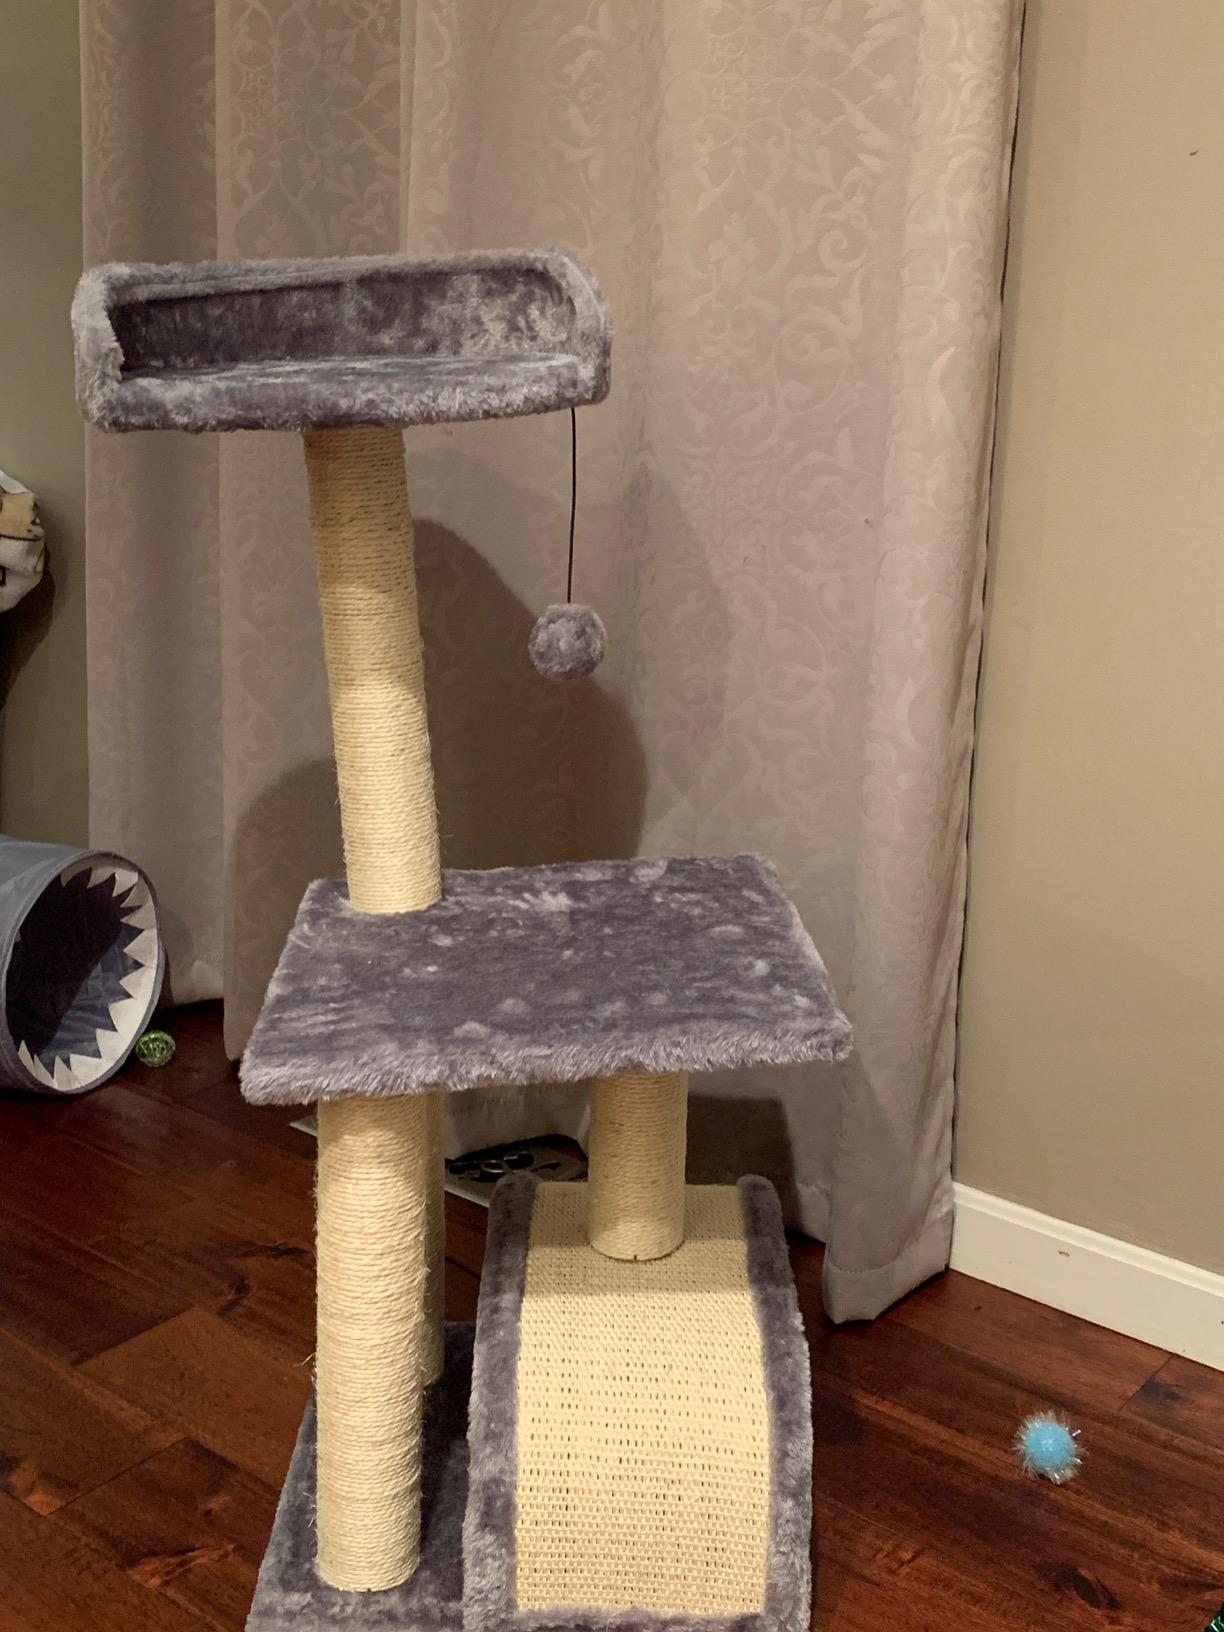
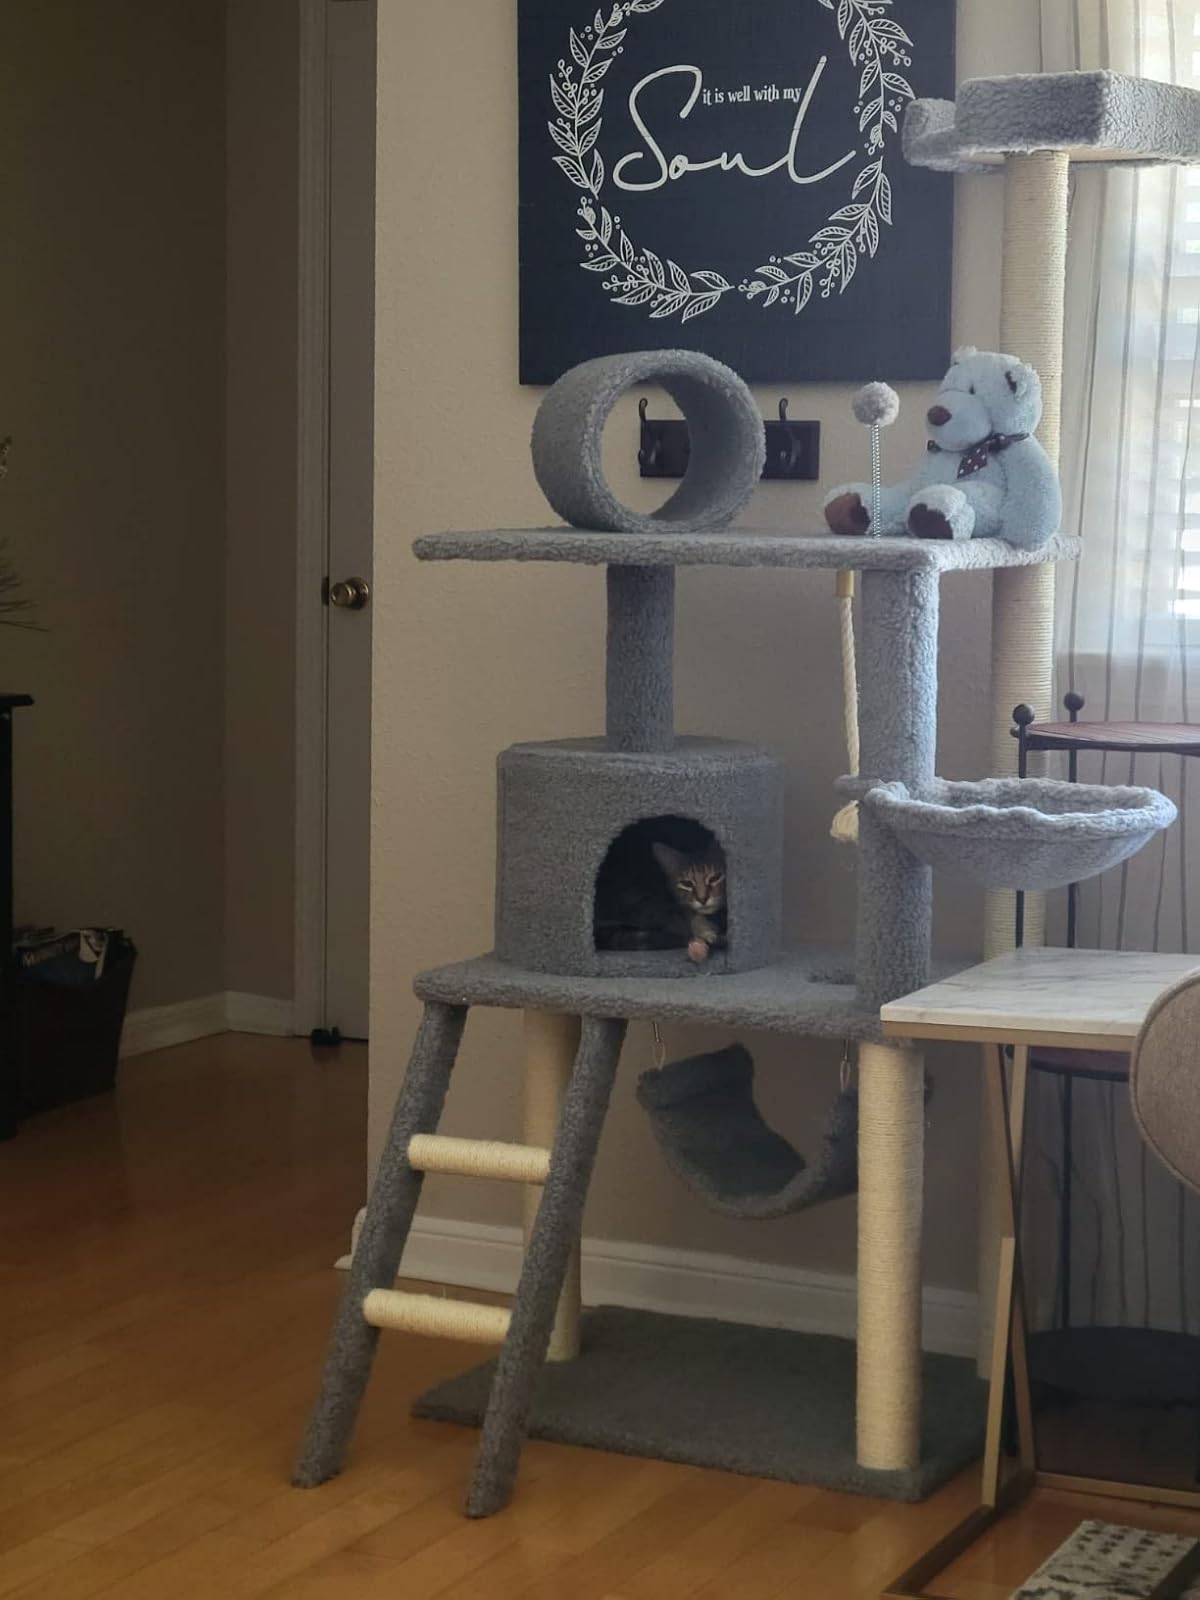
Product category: items_cat tree
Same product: no